Pretty Please (song)

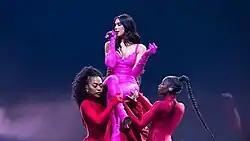
Lipa performing "Pretty Please" on the Future Nostalgia Tour in 2022

"Pretty Please" was released through Warner Records on 27 March 2020 as the sixth track on Lipa's second studio album "Future Nostalgia". Lipa decided on placing it towards the middle of the track list due to her thinking that the album needed a slower song to counteract all the other tracks which are very upbeat. A lyric video for the song was released on 9 April 2020. A bleep-house remix by Masters at Work and a soulful remix by Midland were released on Lipa and the Blessed Madonna's DJ Mix-crafted remix album "Club Future Nostalgia" on 28 August 2020, with the original version of the remixes being released on 11 September. Both remixes also contain elements of 1990s music, UK garage, New York house and contemporary dance-pop.